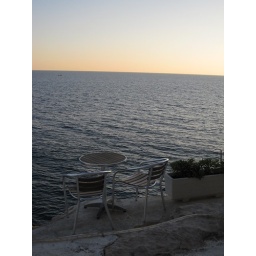
Best seat in the house